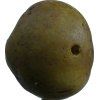
Label: pear